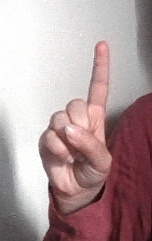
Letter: bb